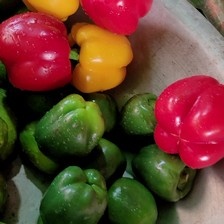
Label: capsicum